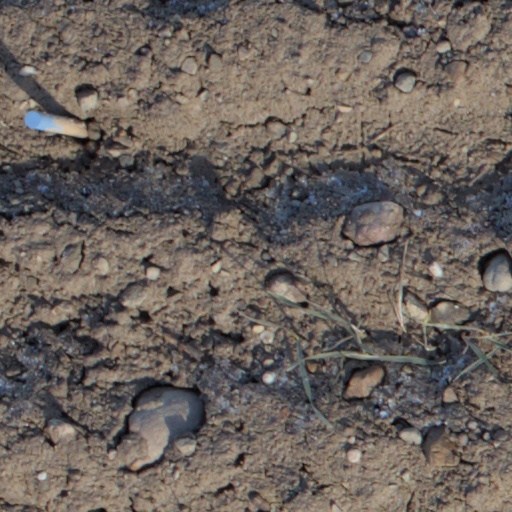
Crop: wheat